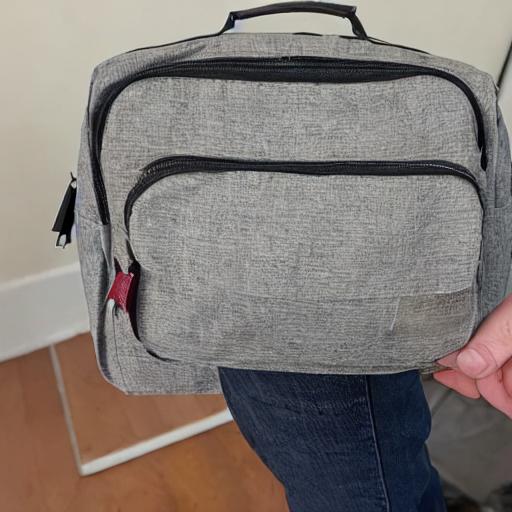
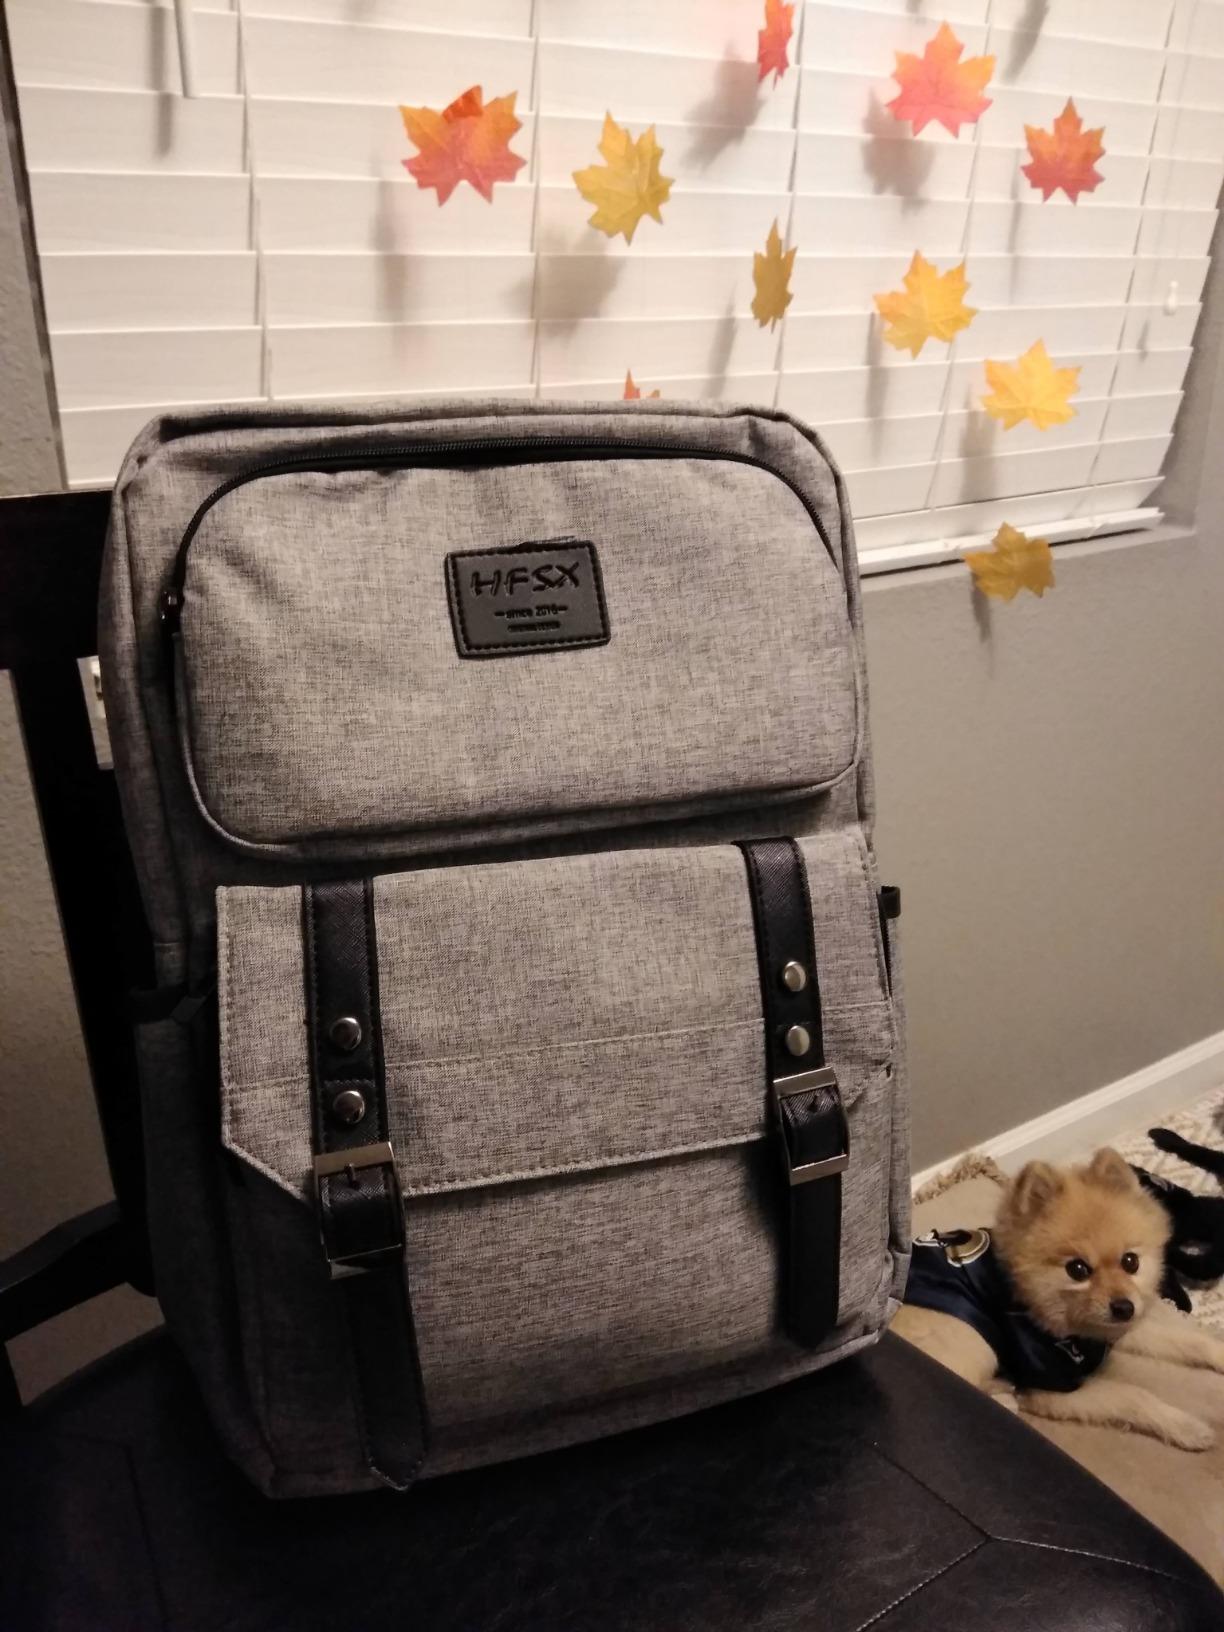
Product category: bag
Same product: no